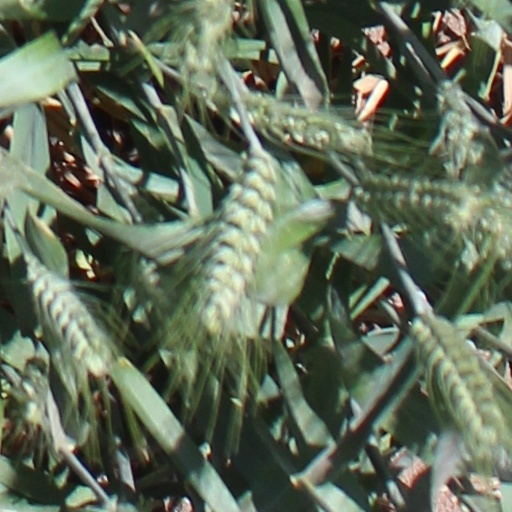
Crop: wheat